Kuwait Water Towers

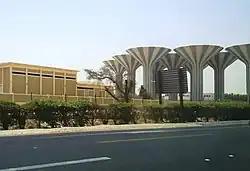
A group of nine towers

The Kuwait Water Towers are a prominent group of 31 water towers in Kuwait City, Kuwait that were completed in 1976.